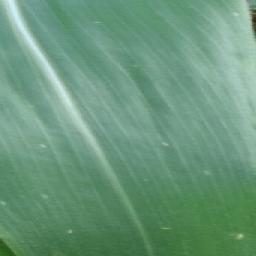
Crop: corn
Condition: (maize)_healthy